Pablo Miyazawa

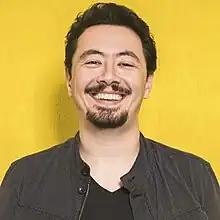

Pablo Miyazawa is a Brazilian journalist. He is the editor-in-chief of "Rolling Stone Brasil" since 2006 and, since 2015, of IGN Brasil, which he also helped to found. He has worked for magazines such as "Nintendo World", "EGM Brasil", "Herói" and "Pokémon Club"; at Conrad Editora, and he maintained his own website Gamer.br at IG between 2006 and 2011. He has published material at "Folha de S.Paulo", "Superinteressante", "Set" and "MTV".